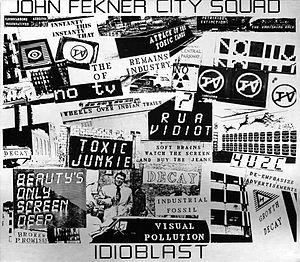
John Fekner, né le 6 août 1950 à New York est un artiste américain, l'une des figures centrales de L'art urbain. Pour Fekner, Texte au pochoir est la meilleure forme de présentation de son travail.